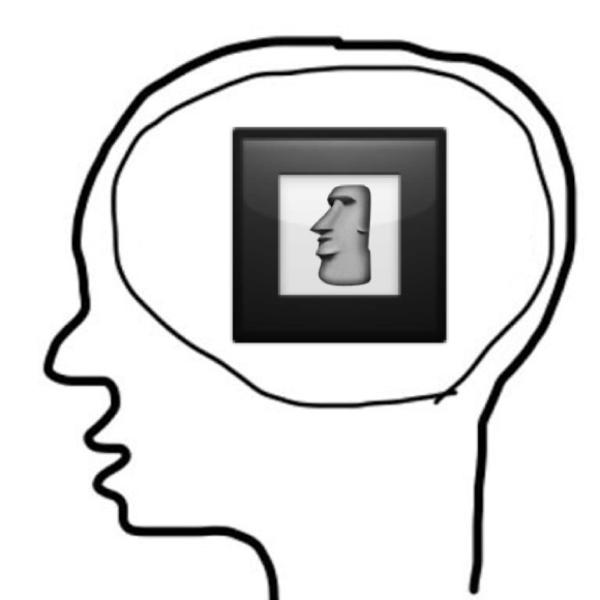
回答: もうモアイだすな!と言うとこのお題主は「お前にはモアイの良さはわからねぇ!」とコメントしてくれると予言する